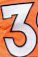
Number: 3